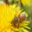
Label: bee